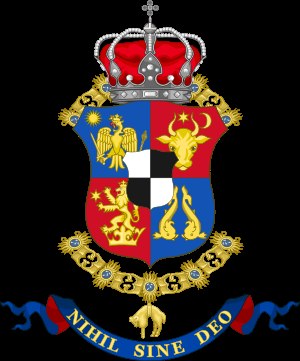
Ferdinand 1. af Rumænien / Titler, prædikater og æresbevisninger
Våbenskjold.
Ferdinand 1. af Rumænien var konge af Rumænien fra 1914 til 1927.